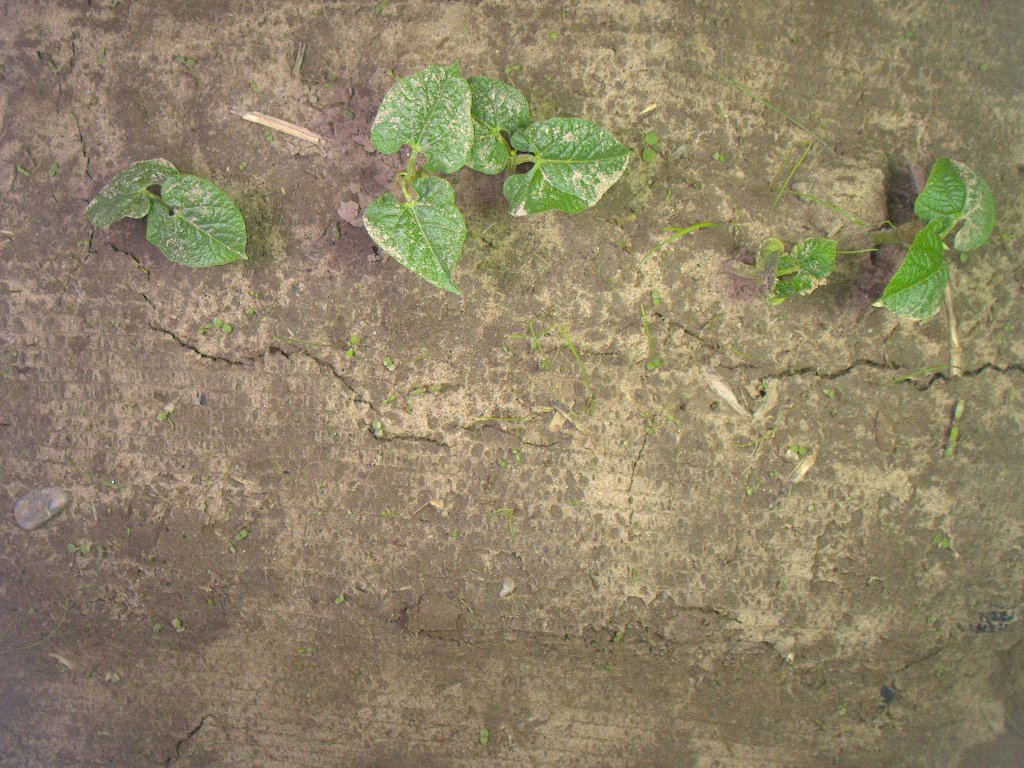
Crop: bean
Objects: bean, bean, bean, bean, bean, stem_bean, stem_bean, stem_bean, stem_bean, stem_bean